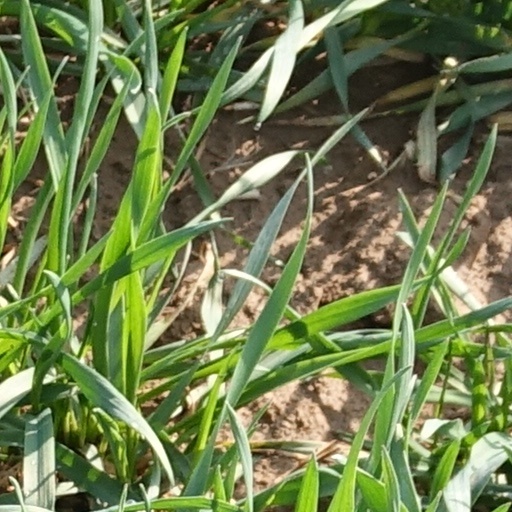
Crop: wheat